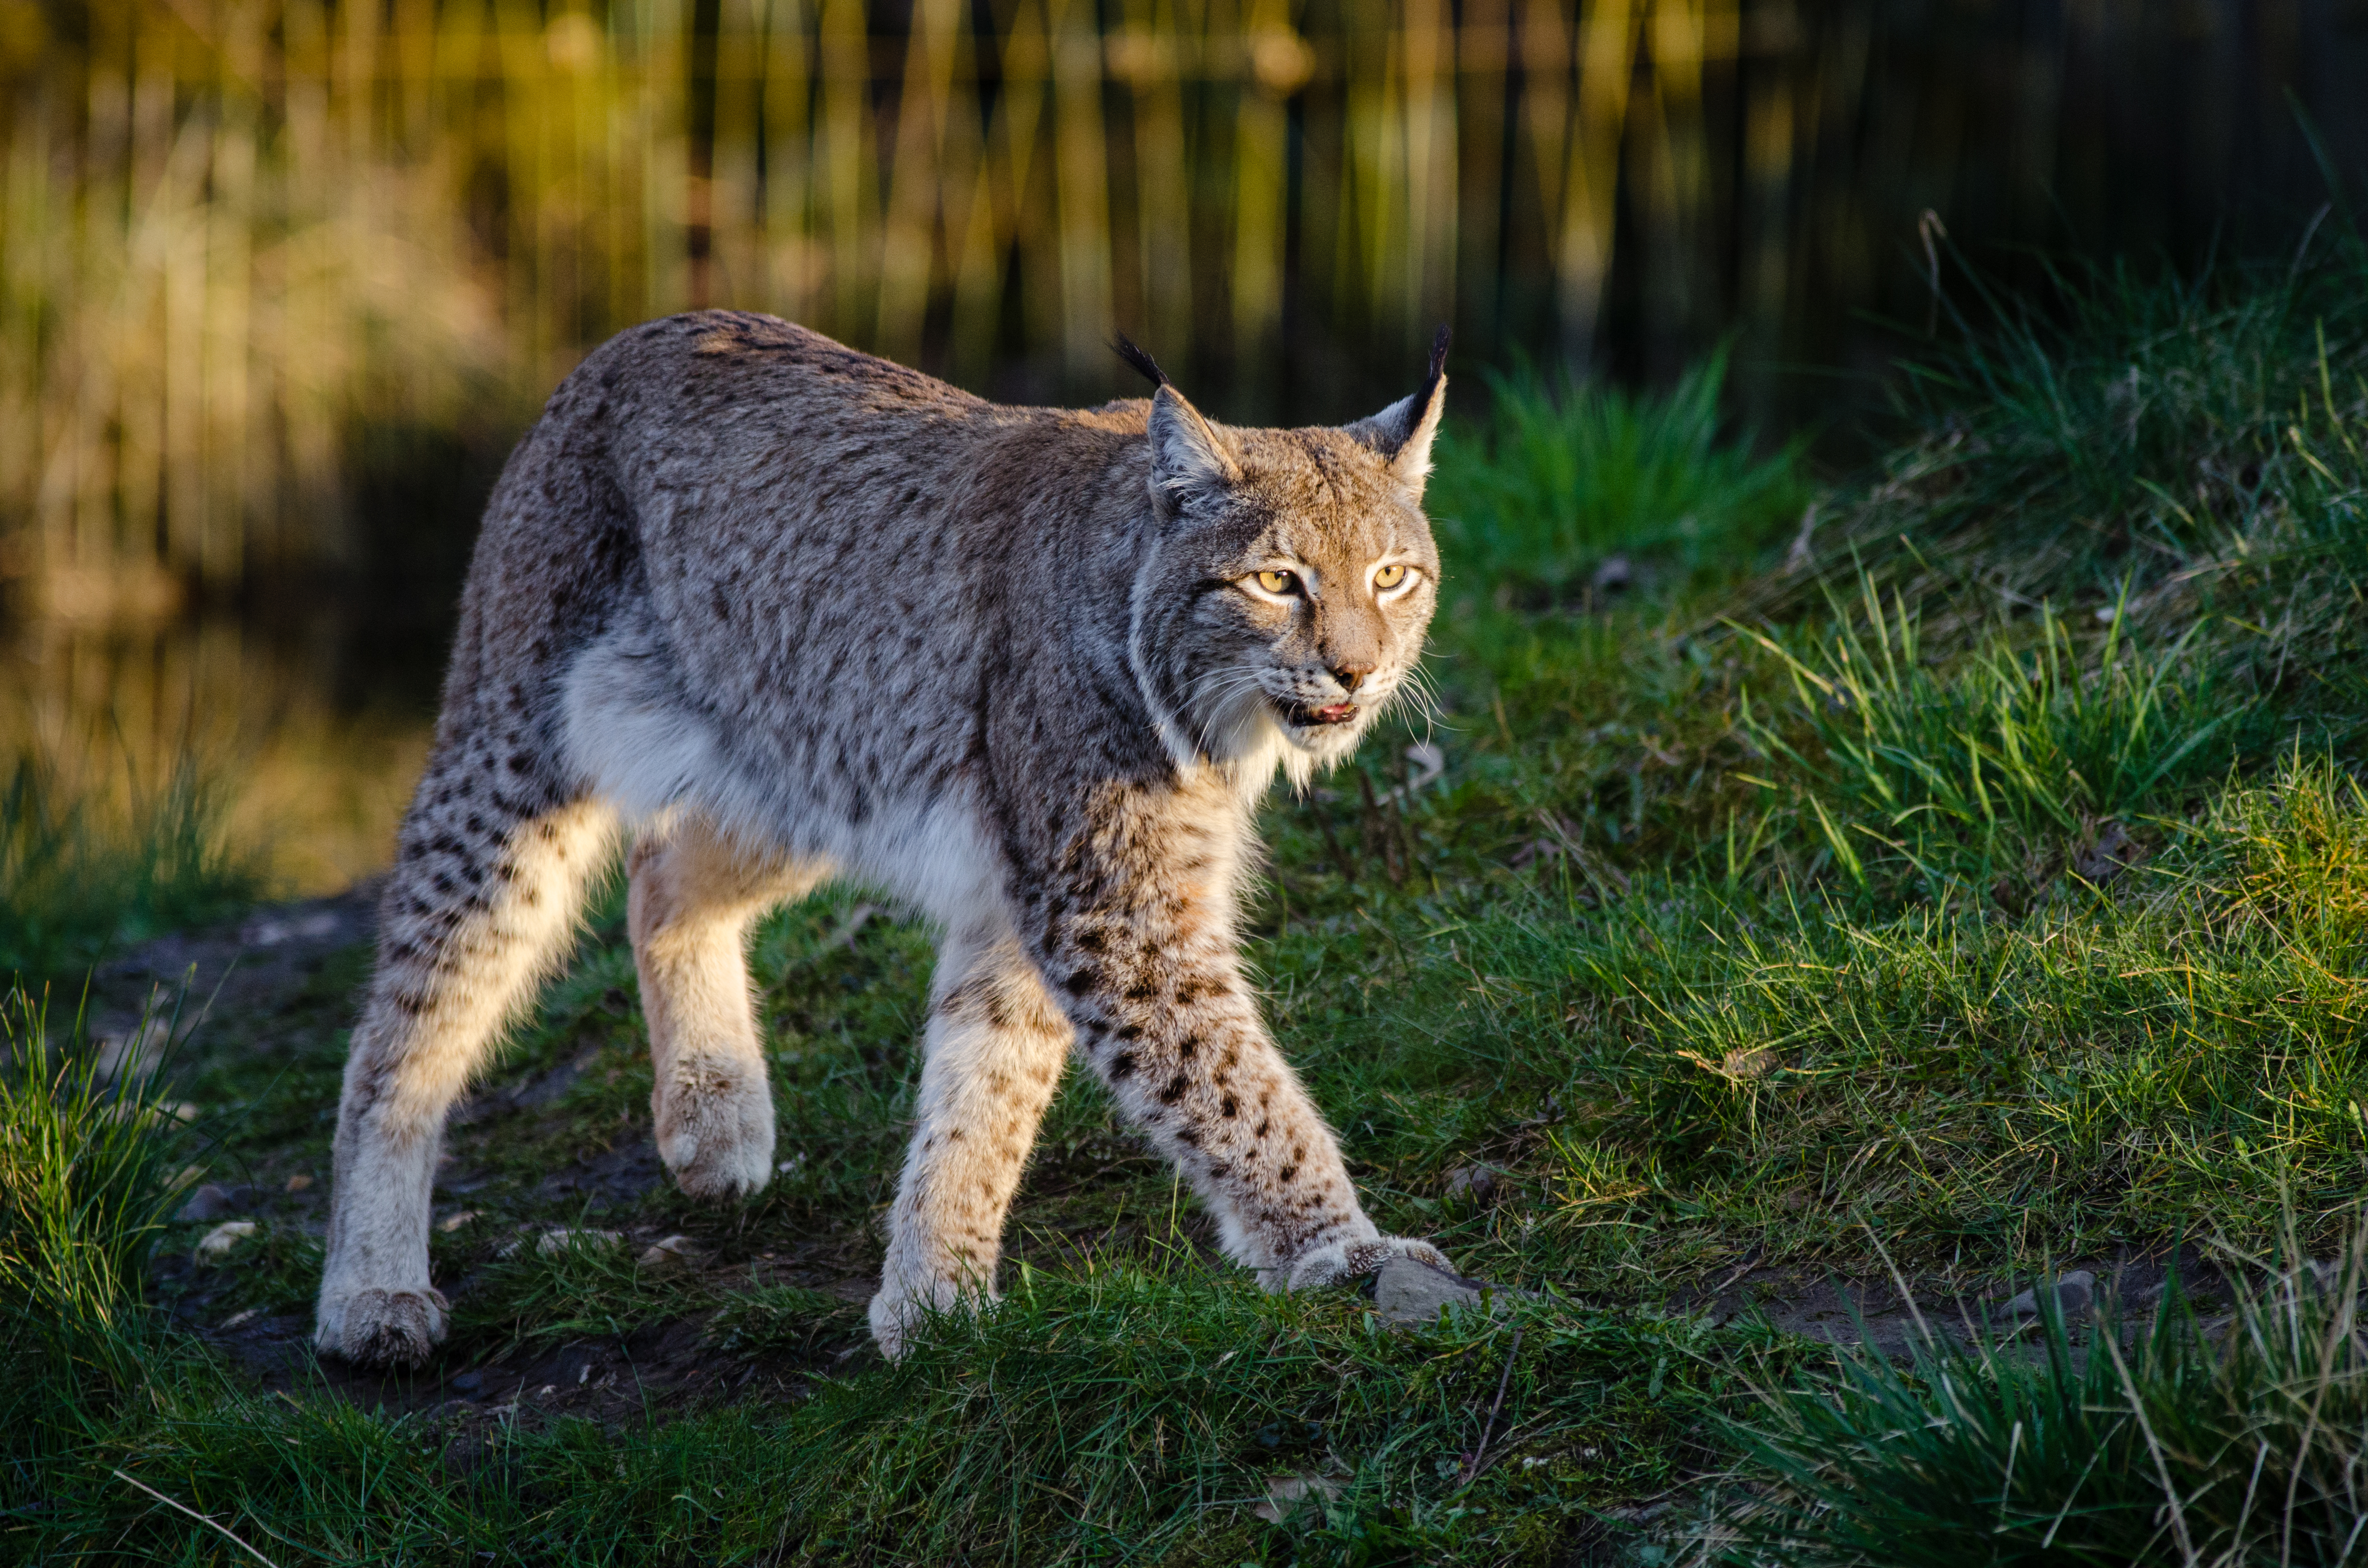
wildlife, zoo, cat, feline, mammal, nikon, fauna, whiskers, ears, vertebrate, germany, deutschland, katze, d7000, tierpark, ohren, lynx, luchs, bobcat, wild cat, small to medium sized cats, cat like mammal